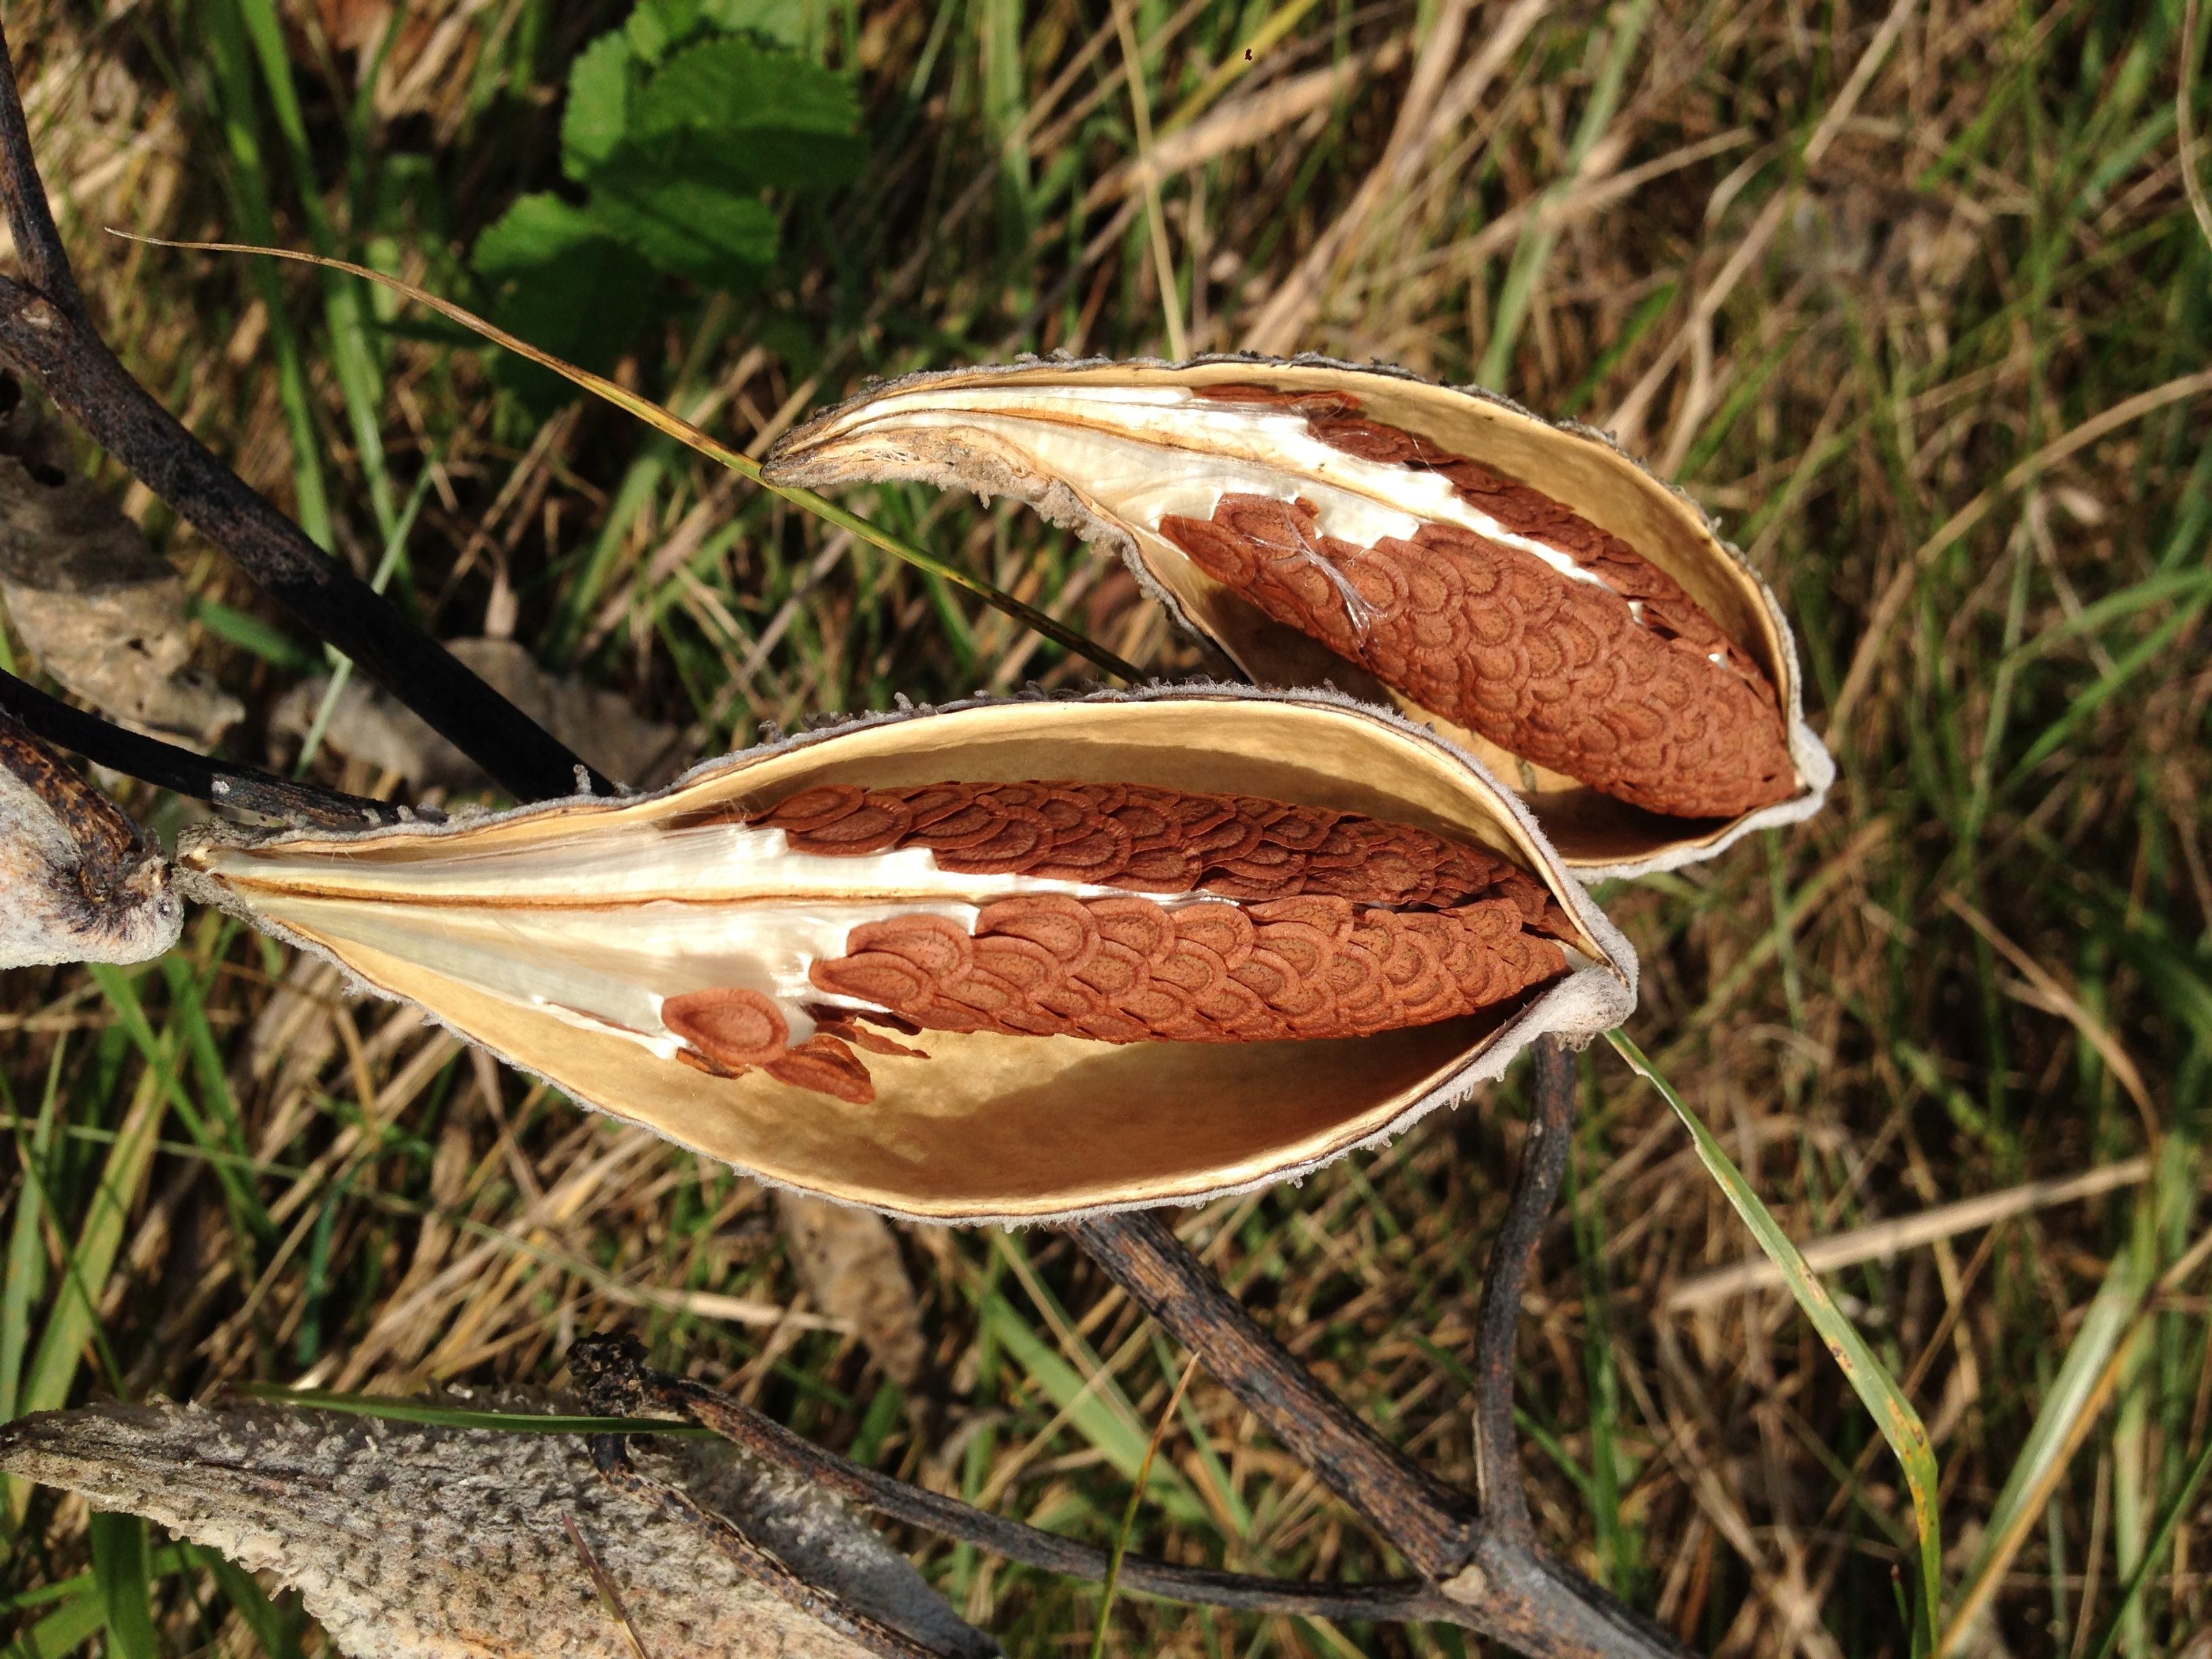
grass, wood, leaf, fall, flower, wildlife, food, produce, autumn, seed pod, flora, fauna, plants, pods, seasons, silk, silky, milkweed, macro photography, seed pods, grass family, perenial